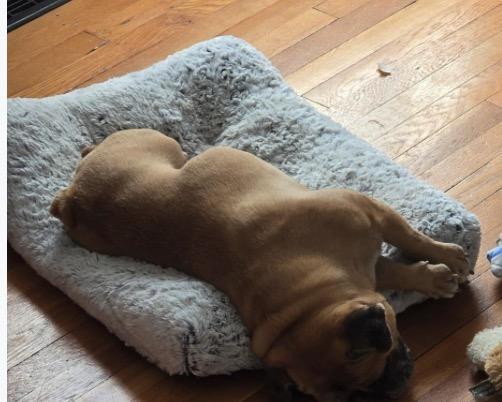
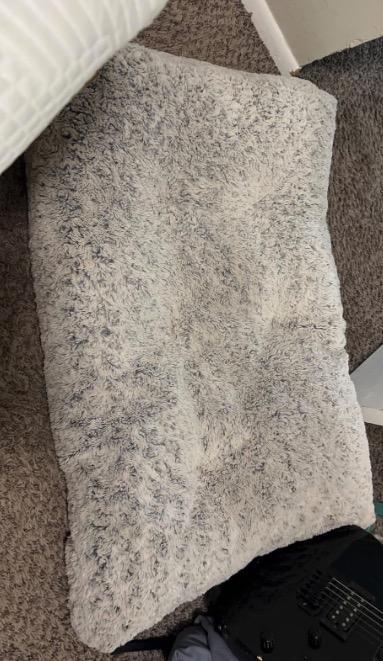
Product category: misc
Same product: yes